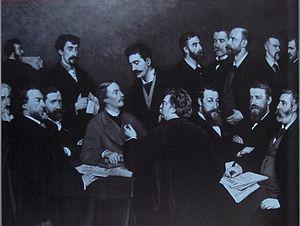
La Société libre des beaux-arts est une association bruxelloise formée en 1868 par des artistes belges pour réagir contre l'académisme et à l'avancée réaliste dans la peinture.